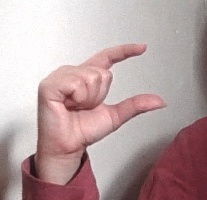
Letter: dal